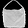
Label: Bag